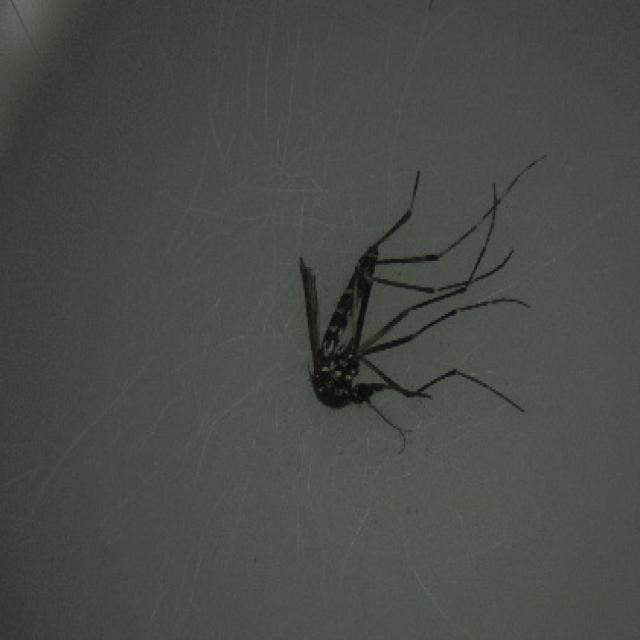
Species: aedes_albopictus